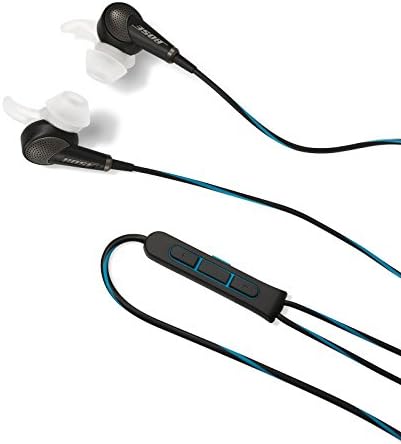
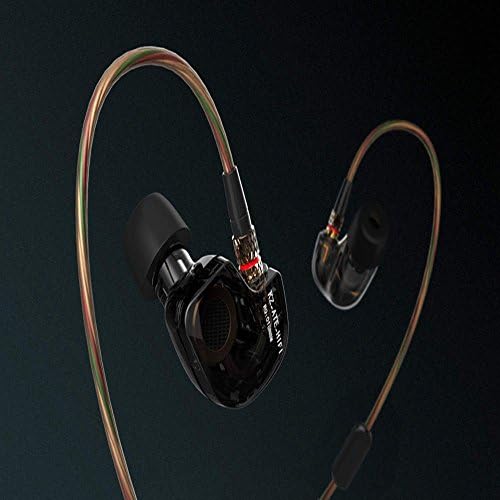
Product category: headphones
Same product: no